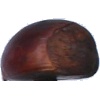
Label: Chestnut 1